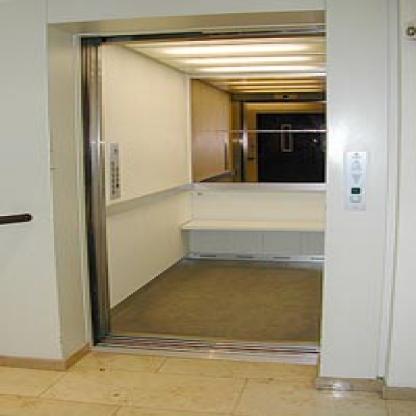
Scene: Indoor